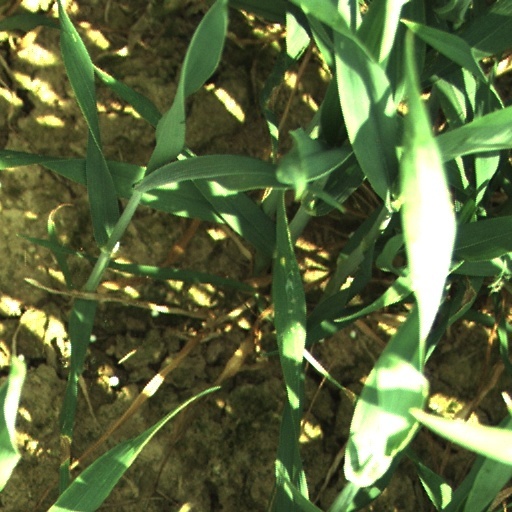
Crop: wheat